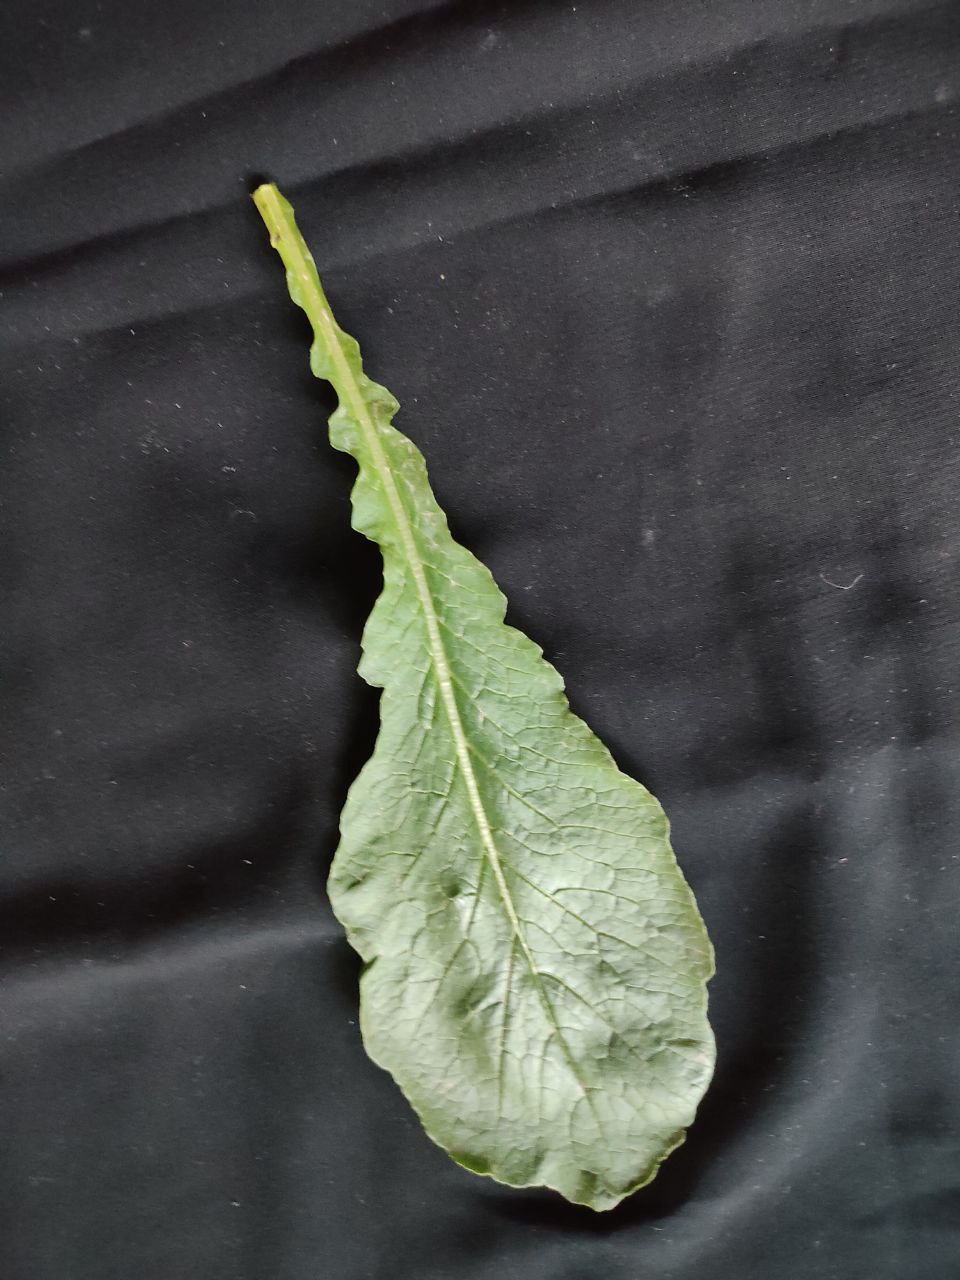
Label: Fresh leaf